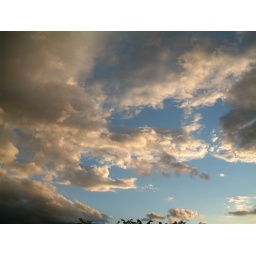
water in the sky